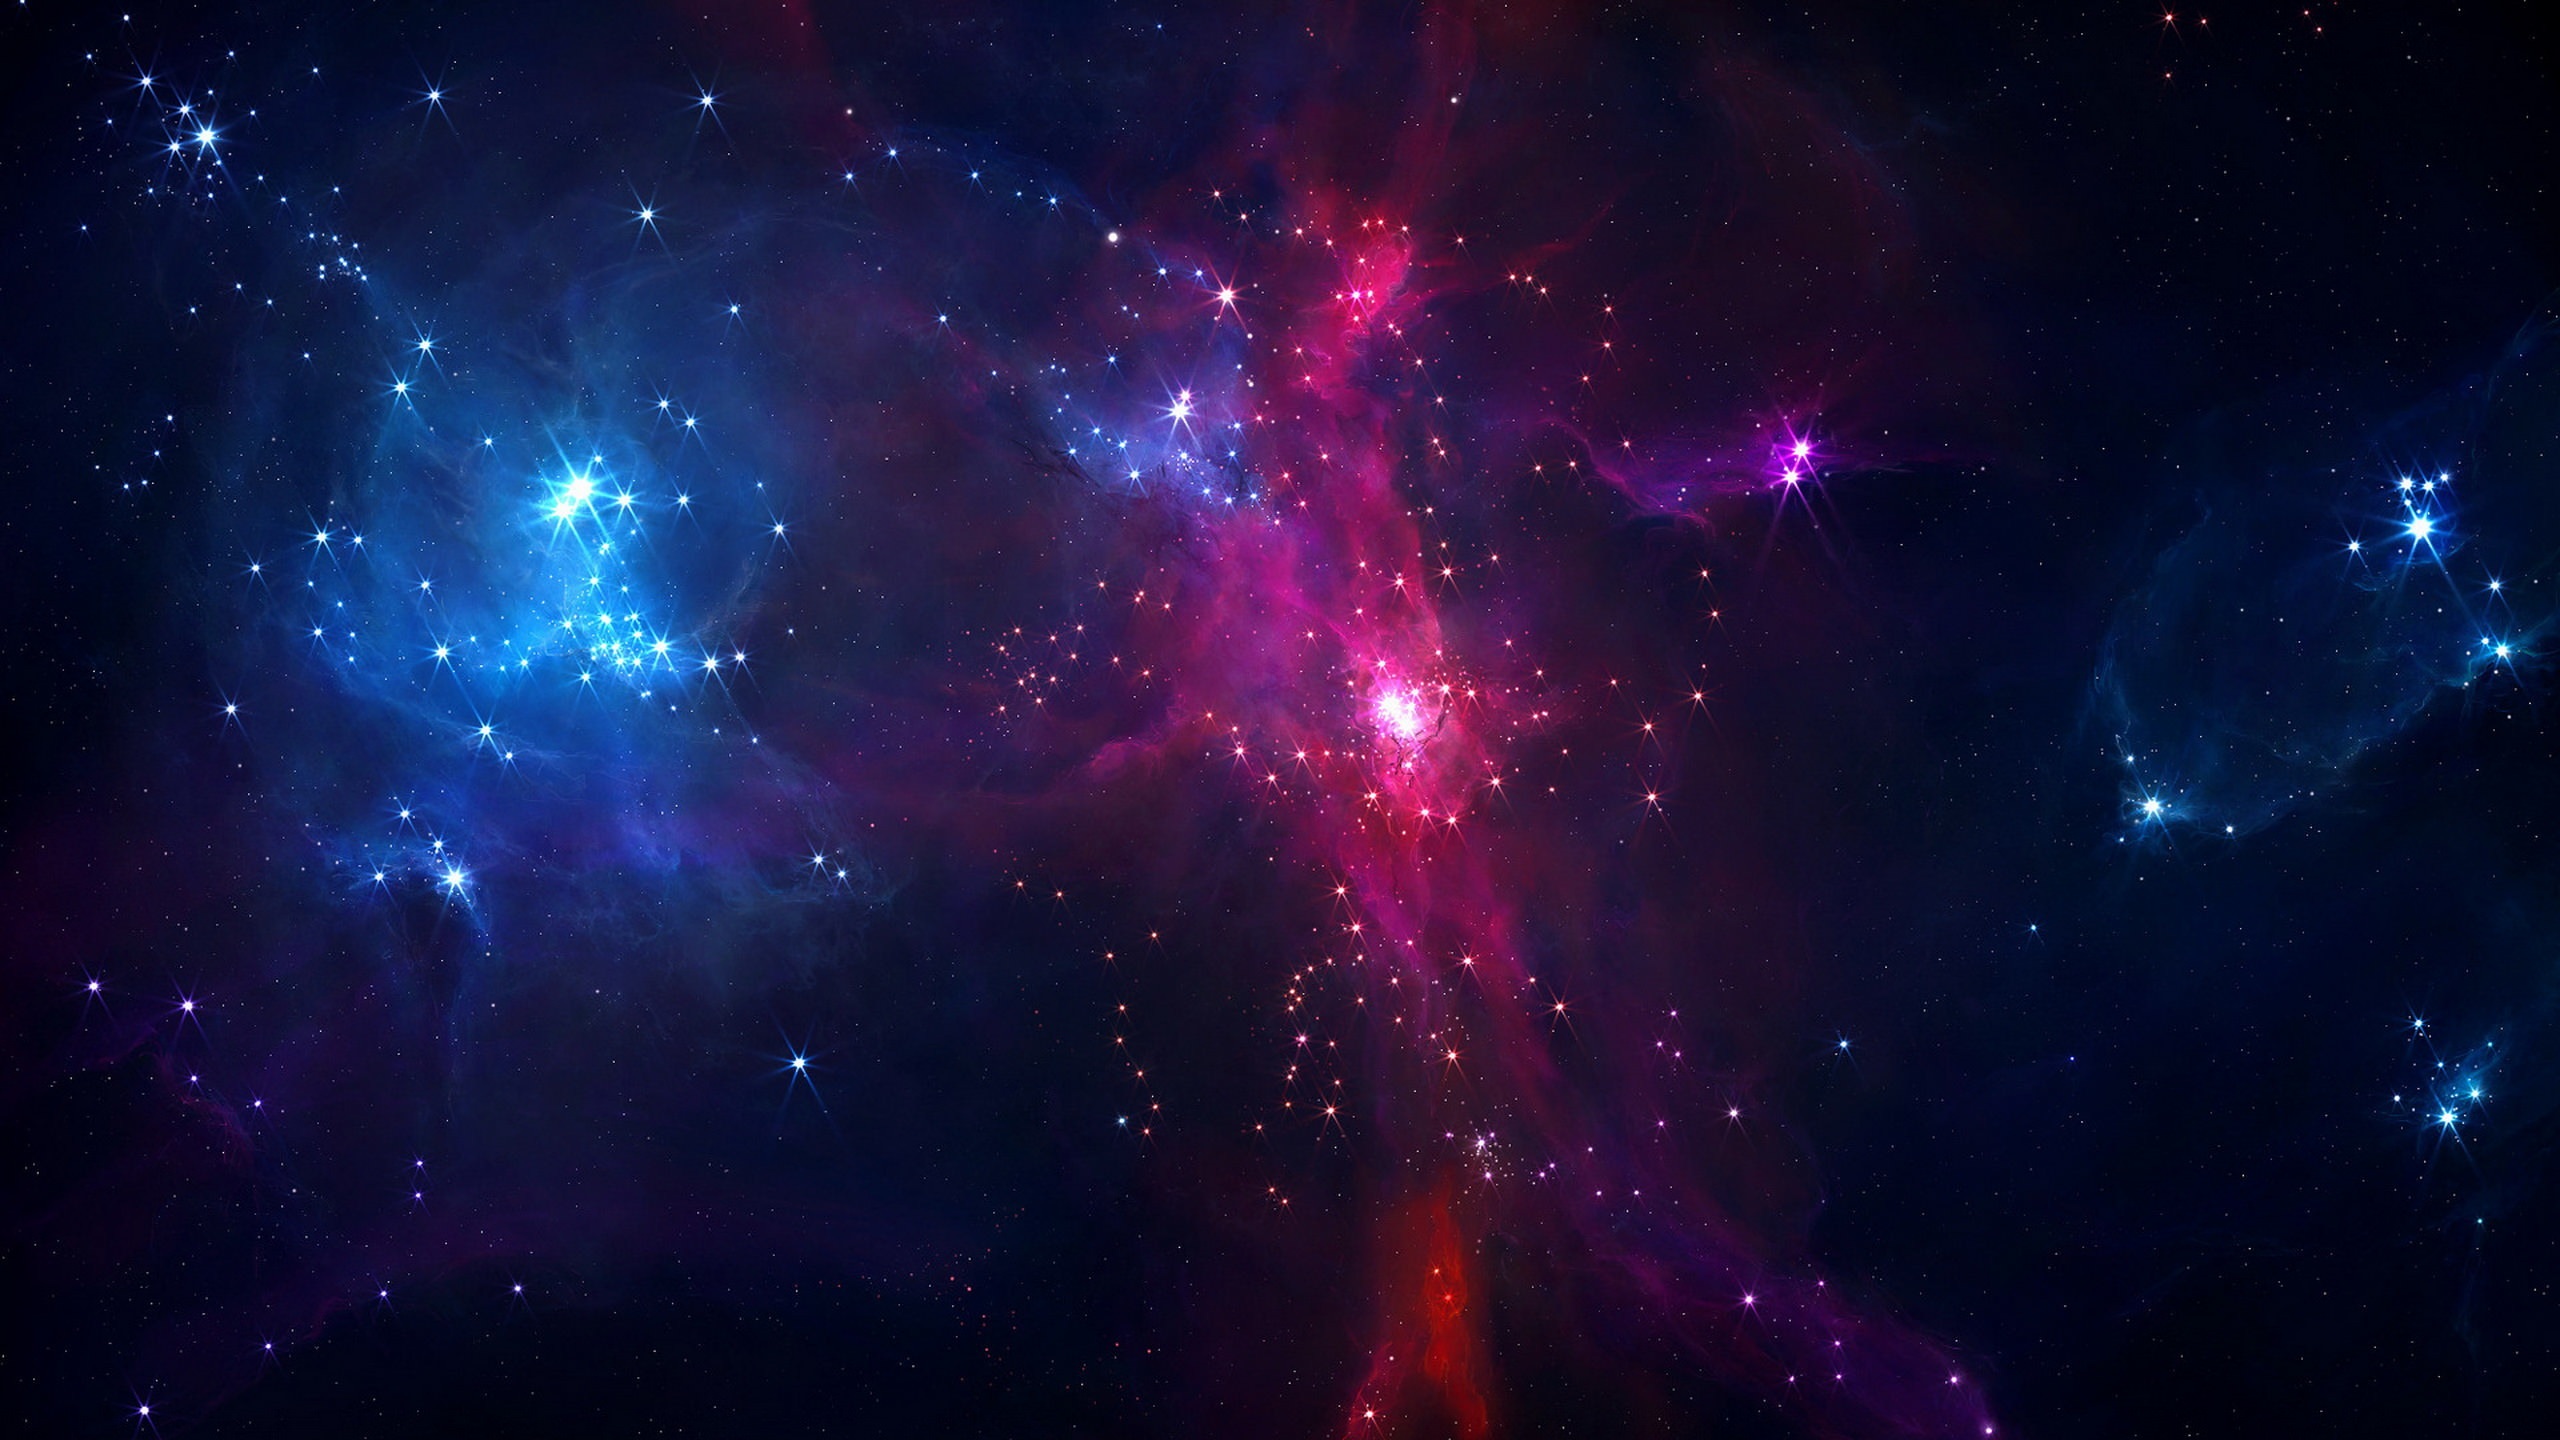
mac, space, galaxy, nebula, outer space, universe, fantasy, astronomical object, irxsiempre